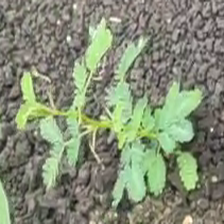
Weed species: Dwarf_cassia_(Chamaecrista pumila)